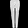
Label: Trouser